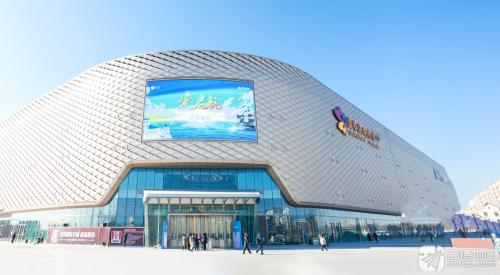
地标名称：天津生态城爱琴海购物中心
所在城市：天津市·滨海新区